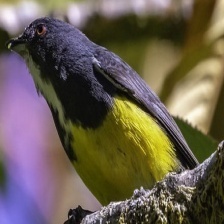
Species: YELLOW BELLIED FLOWERPECKER
Scientific name: DICAEUM MELANOXANTHUM